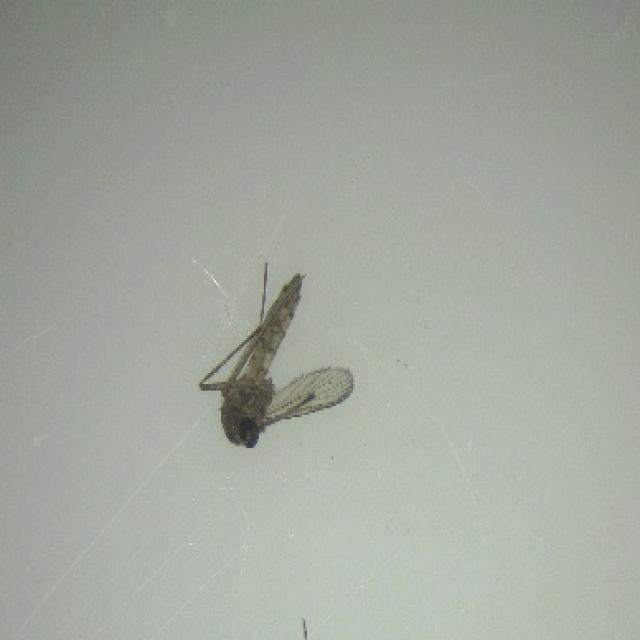
Species: aedes_vexans